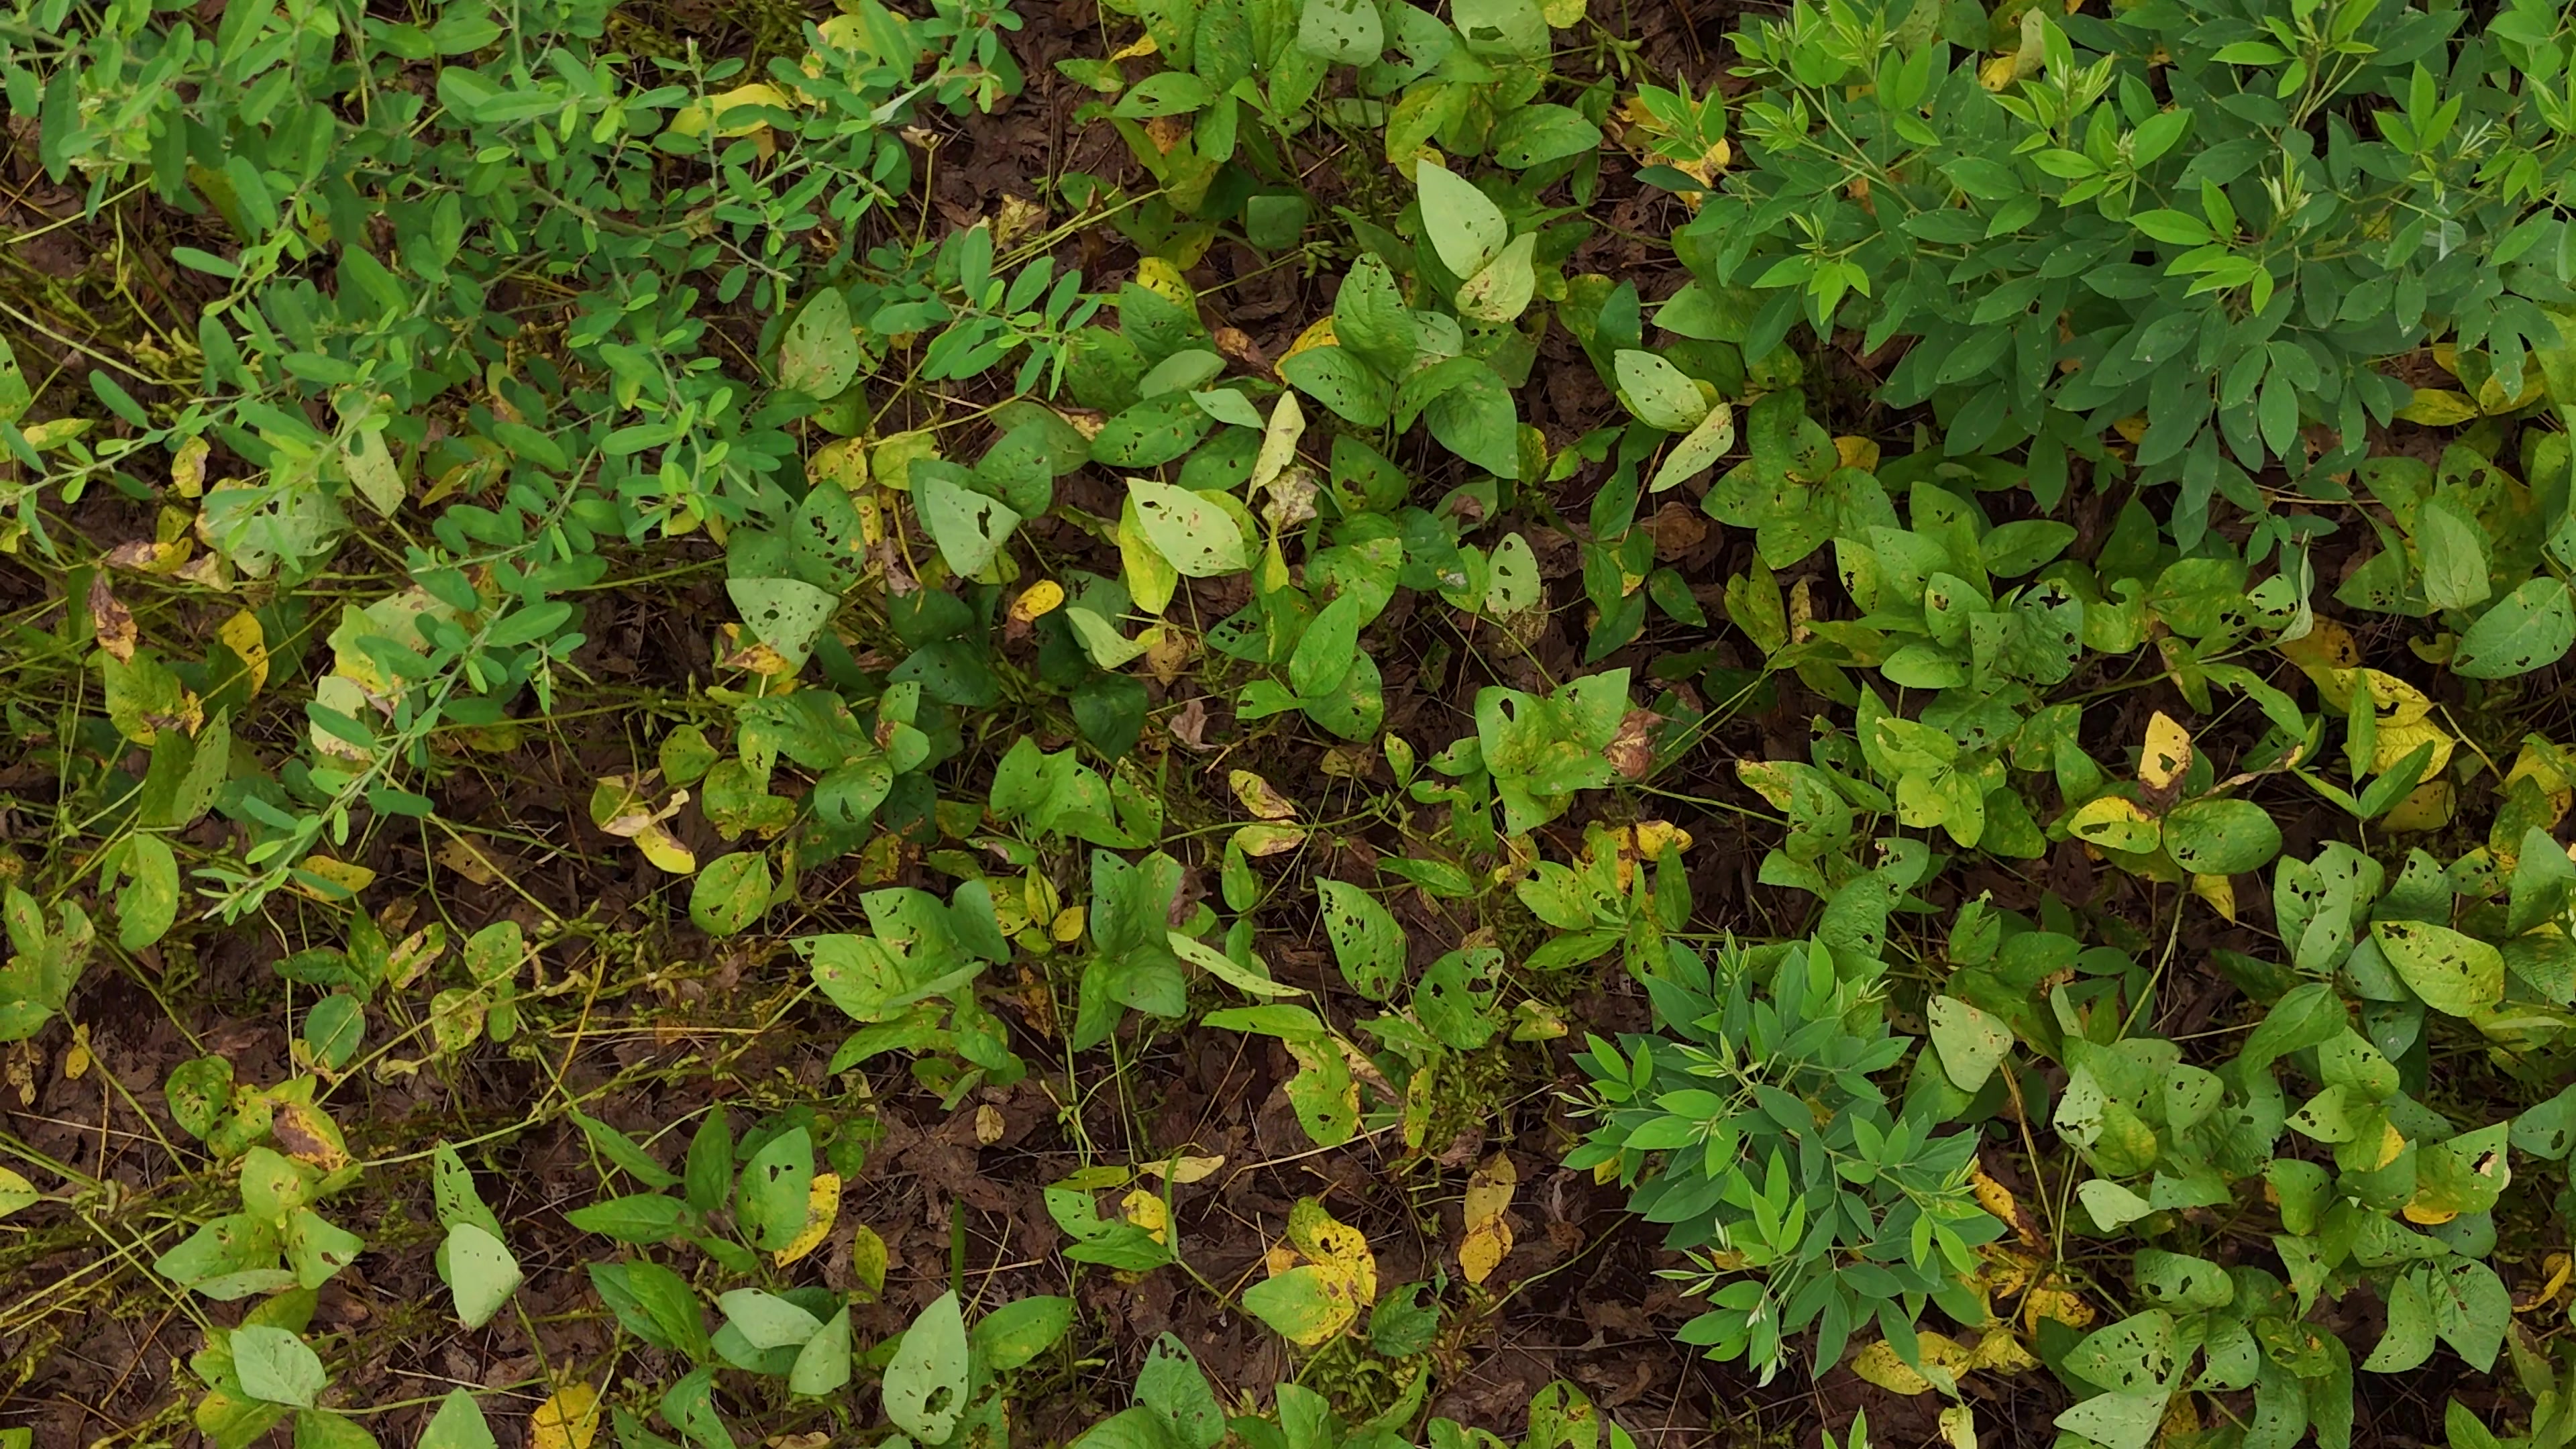
Label: Rust